Double-lumen endobronchial tube

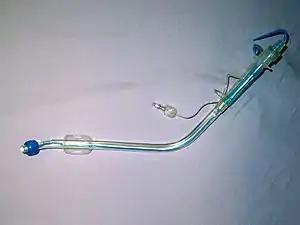
A Carlens double-lumen endotracheal tube, commonly used for thoracic surgical operations such as VATS lobectomy.

A double-lumen endotracheal tube (also called double-lumen endobronchial tube or DLT) is a type of endotracheal tube which is used in tracheal intubation during thoracic surgery and other medical conditions to achieve selective, one-sided ventilation of either the right or the left lung.